The Big Shot Chronicles

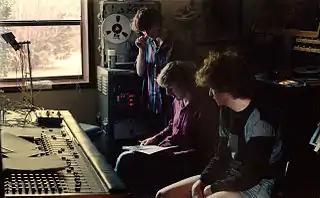
Recording "The Big Shot Chronicles", September 1985. L-R: LaFreniere, Easter, Miller.

Miller added, "Mitch and I are real historians, we're both really into 70s rock. The song 'I've Tried Subtlety,' I said, 'I want a drum sound just like "Low" by David Bowie,' so we kind of went for that." Referring to the song "Like a Girl Jesus," Miller later recalled that "even the spacey sounding instruments" were recorded in one take."